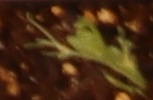
Label: Field Pea